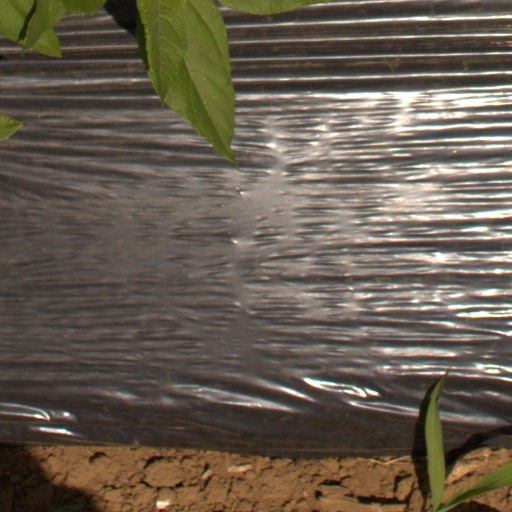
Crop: Jerusalem artichoke